Melling branch

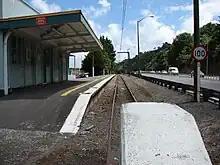
The Melling branch terminates at Melling railway station.

Following the completion of platelaying to Silver Stream in December 1875 some trains started running north of Lower Hutt to that station. It was not, however, until the opening of the line to Upper Hutt that services were increased beyond the original timetable.